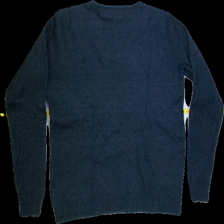
View: back
Type: Sweater
Category: Ladies
Brand: Not in the list
Brand text on label: VILA
Colors: Blue
Material: 75%viscose 25%polyester
Cut: Regular, V-collar
Size: M
Season: Winter
Stains: Minor
Price range: <50
Recommended usage: Export